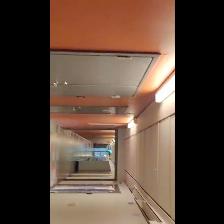
Label: NonHuman